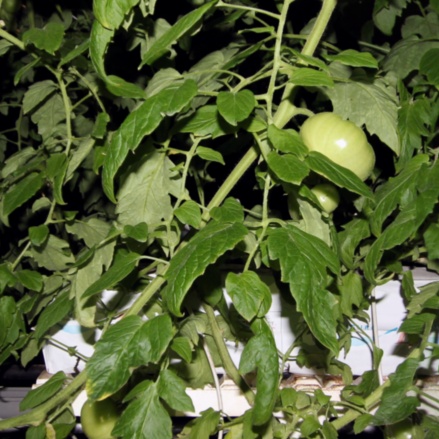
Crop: tomato